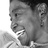
Emotion: happy